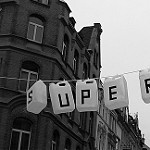
Scene: Outdoor